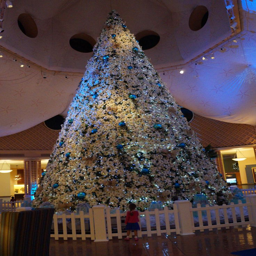
planning a trip during the holidays ? then you 'll want to pin this if you 're thinking of taking a tour of the holiday decorations at the resorts .